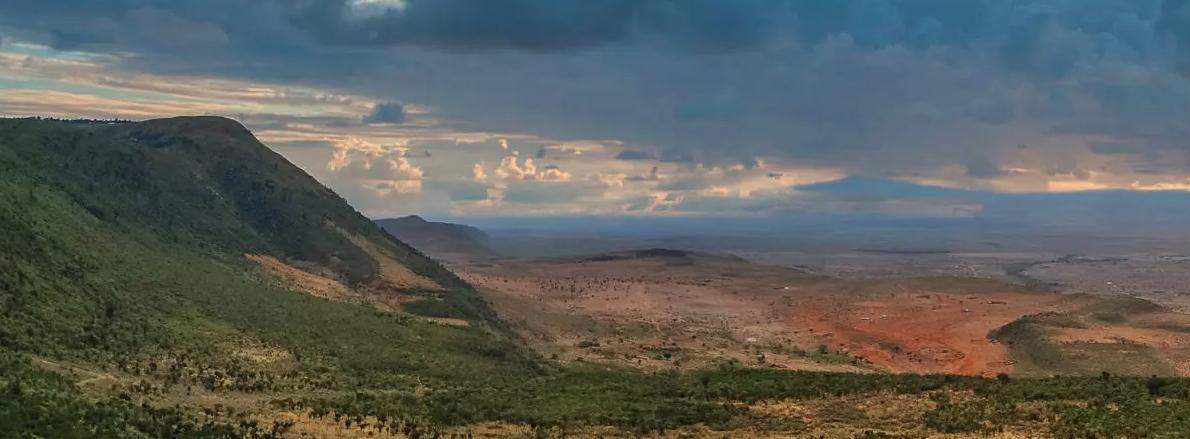
Mandhari yenye milima, mabonde, na tambarare iliyofunikwa na uoto wa asili kama vile miti na mimea tofauti yenye rangi ya kijani, kudhihirisha upatikanaji wa mvua kutokana na utunzaji wa mazingira hayo.